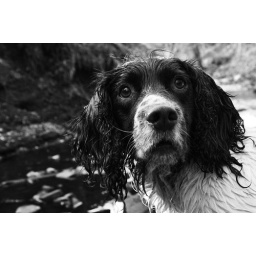
spike in black and white by stream